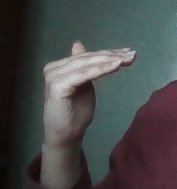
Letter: khaa